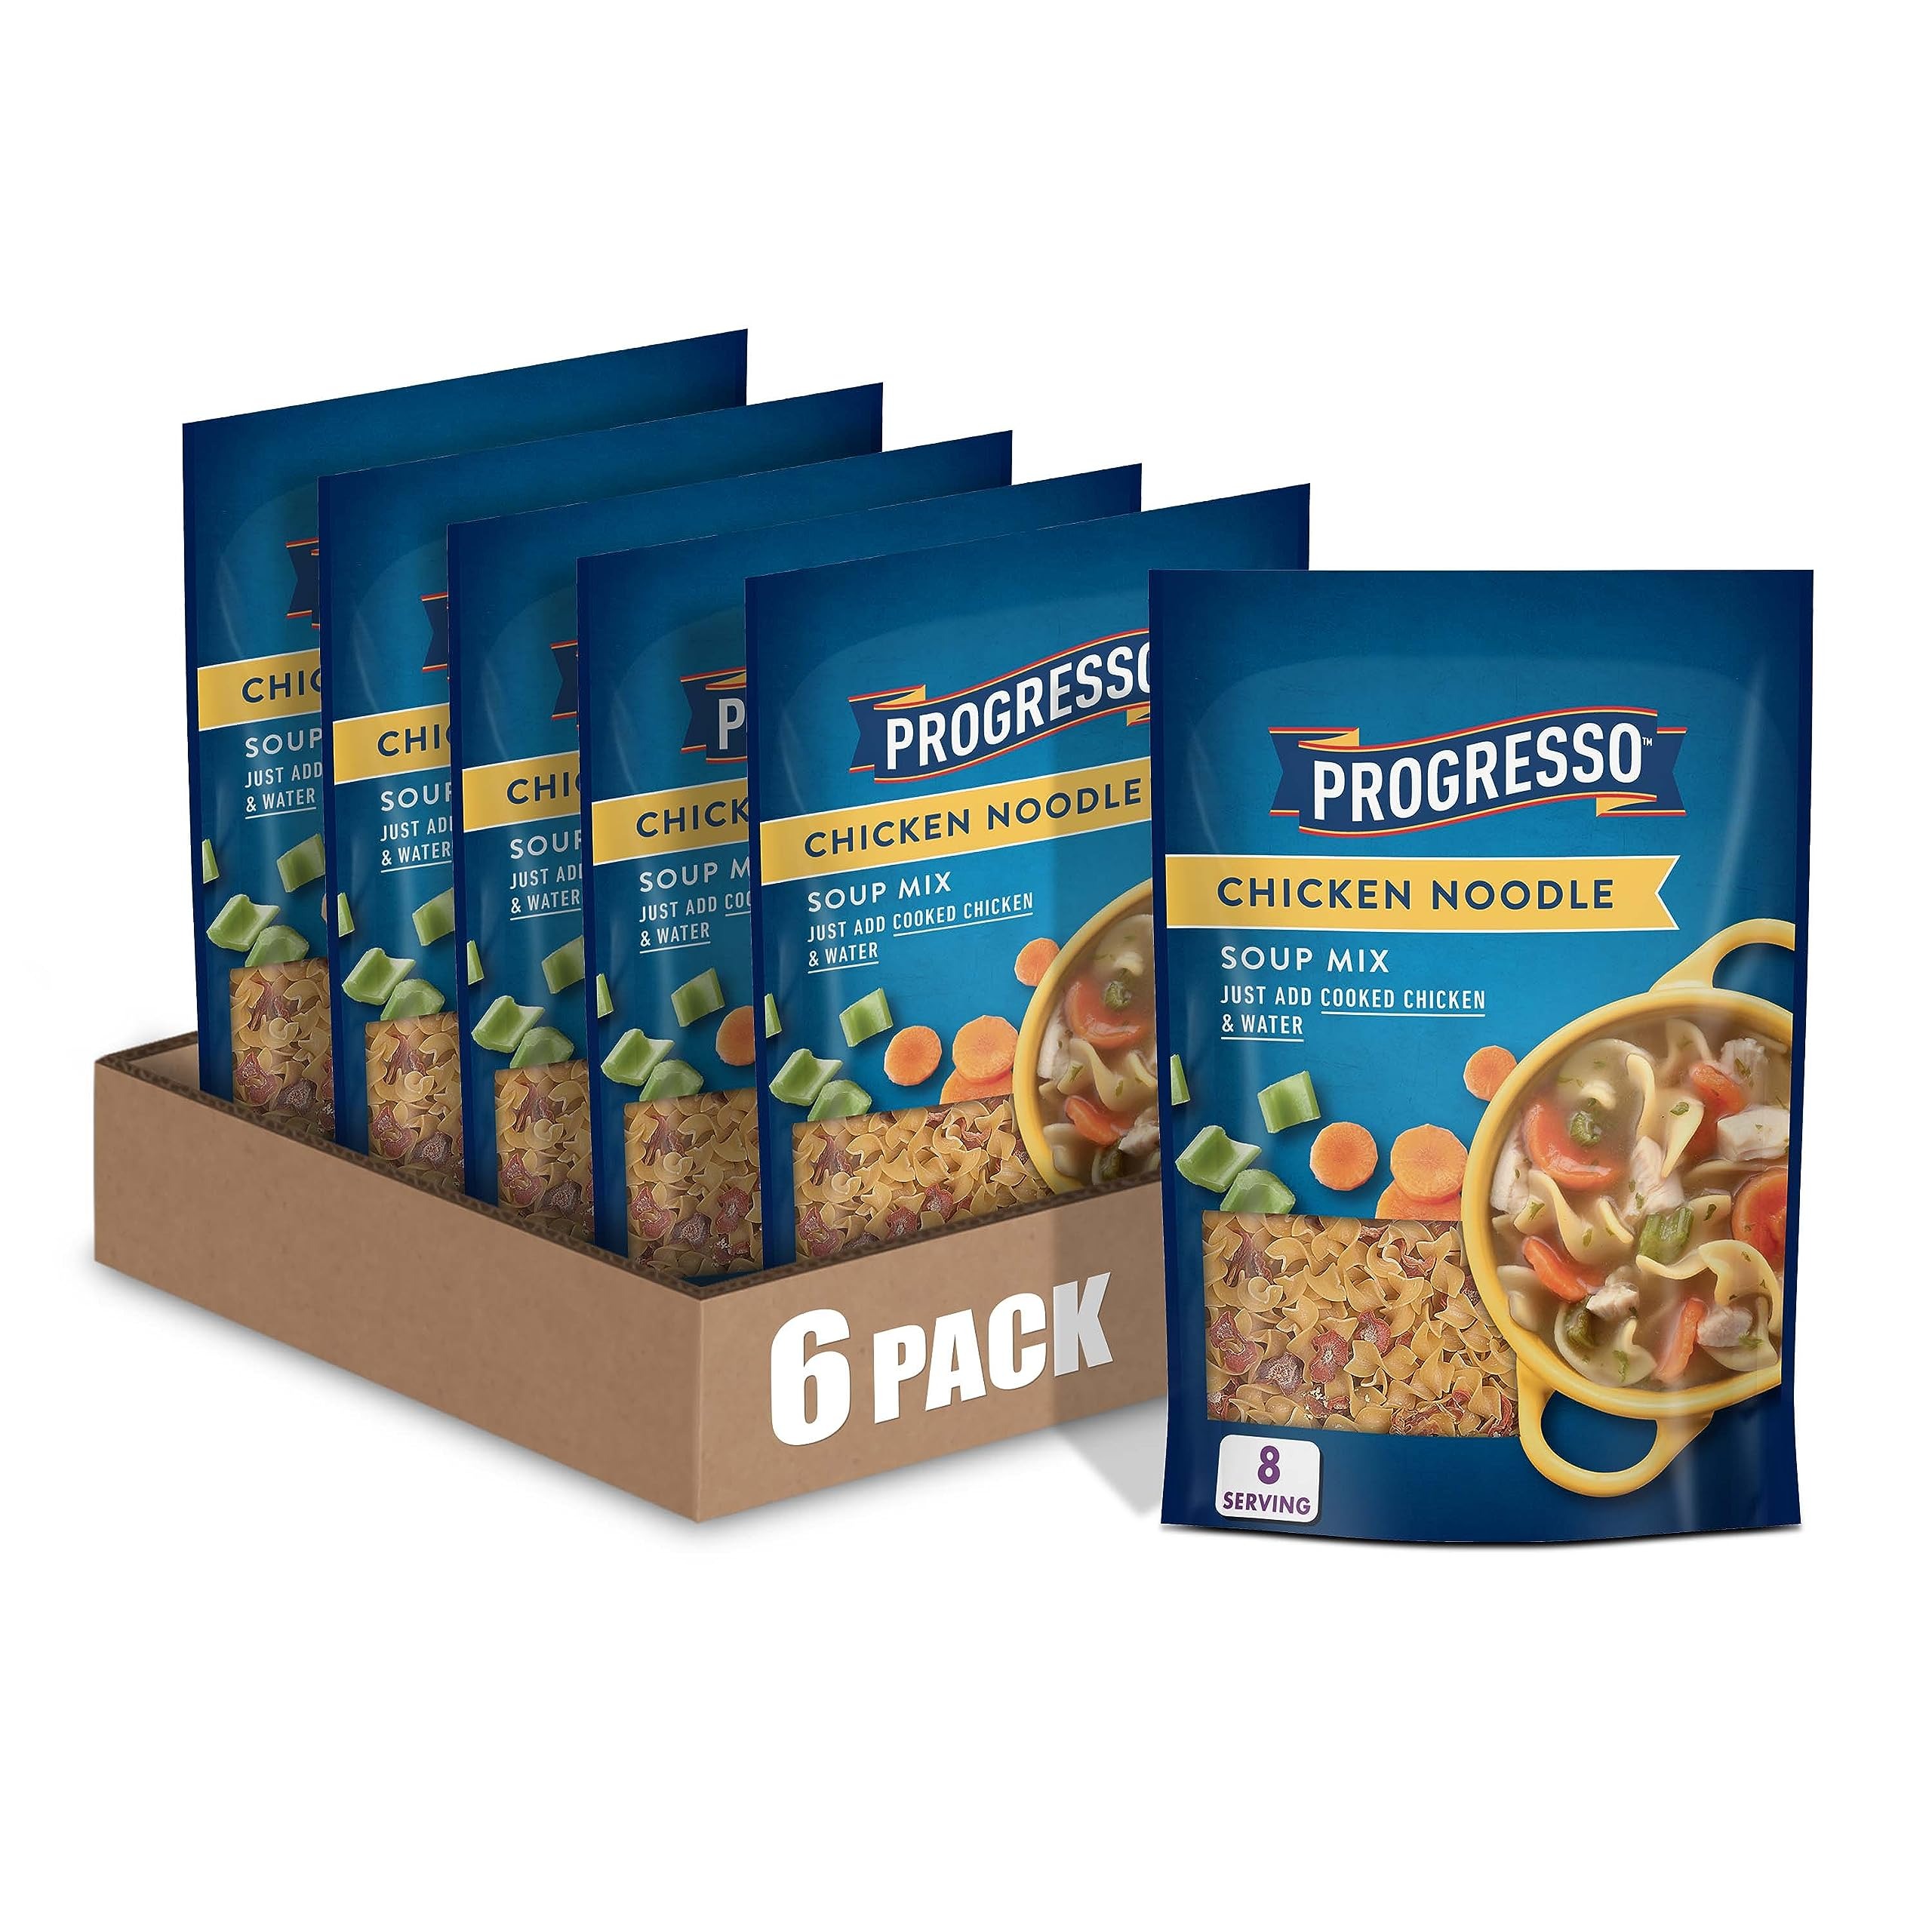
Item Name: Progresso Chicken Noodle Dry Soup Mix, Family Size, 7.2 oz. (Pack of 6)
Bullet Point 1: CHICKEN NOODLE SOUP MIX: Enjoy the flavors of homecooked soup in a few simple steps
Bullet Point 2: DRY SOUP MIX: Simply add water and cooked chicken for comforting chicken noodle soup
Bullet Point 3: QUICK PREP: Make a pot of soup in 20 minutes
Bullet Point 4: FAMILY SIZE: Each package of dry soup mix makes eight servings
Bullet Point 5: CONTAINS: 7.2 oz (Pack of 6)
Value: 43.2
Unit: Ounce

Price: 7.11